Jeanette MacDonald

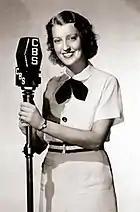
A promotional photo of MacDonald for "Vicks Open House" (1937)

MacDonald's extensive radio career may have begun on a 1929 radio broadcast of the "Publix Hour". She was on the Academy Awards ceremony broadcast in 1931. She hosted her own radio show, "Vicks Open House", from September 1937 to March 1938, for which she received $5,000 a week. However, the time demands of doing a weekly live radio show while filming, touring in concerts, and making records proved enormously difficult, and after fainting on-air during one show, she decided not to renew her radio contract with Vicks at the end of the 26-week season. Thereafter, she stuck to guest appearances.